Equestrian statue of Louis XIV (Bernini)

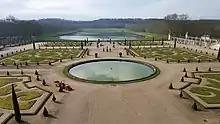
Orangerie at Versailles with the Lake of the Swiss Guards. Bernini's sculpture was placed at the very far end of the lake.

In spite of Louis's public rejection of the equestrian statue, its form inspired future royal portraits of the King, including a marble creation by Antoine Coysevox depicting Louis XIV on horseback which sits in the Salon of War at Versailles, making corrections to facial characteristics created by Bernini which the French king interpreted as a slight against him, creating a more somber expression and raising the forehead to a more 'suitable' height.